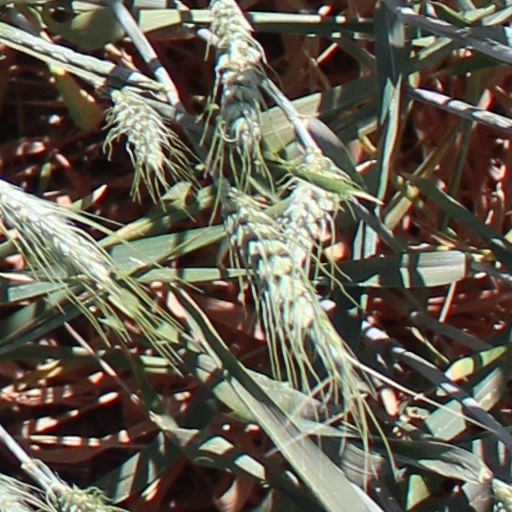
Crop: wheat